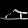
Label: Sandal